Armenia, Colombia

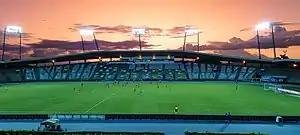
Centenario Stadium.

This region was widely known in the country in the early 20th century for the production of storage receptacles made of the empty dried shell of the fruit of a local species of inedible bottle gourd, the "Cuyabra" or "totumo", which gives the demonym of "cuyabros" to the people born in this city. Nowadays, they are no longer mass-produced for practical purposes as cheaper materials such as plastics displaced them from the market, but these traditional receptacles are still produced and hand-painted.